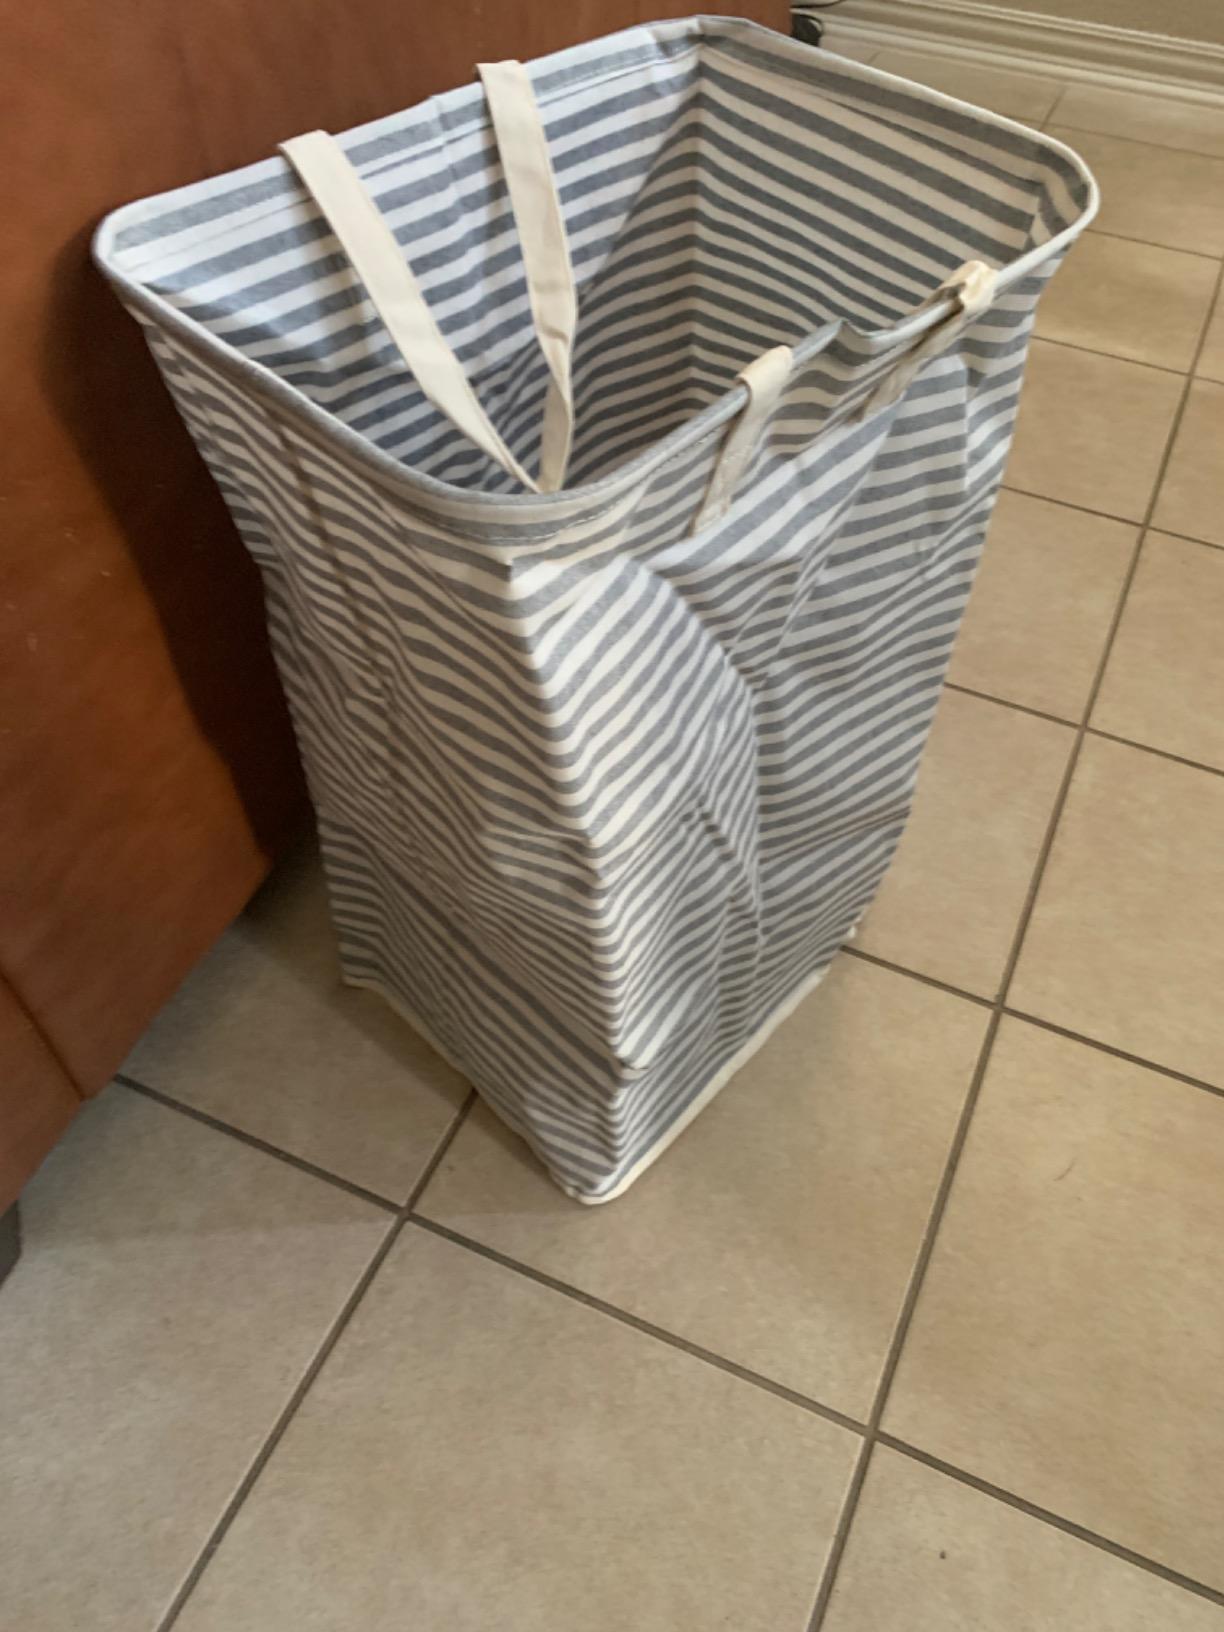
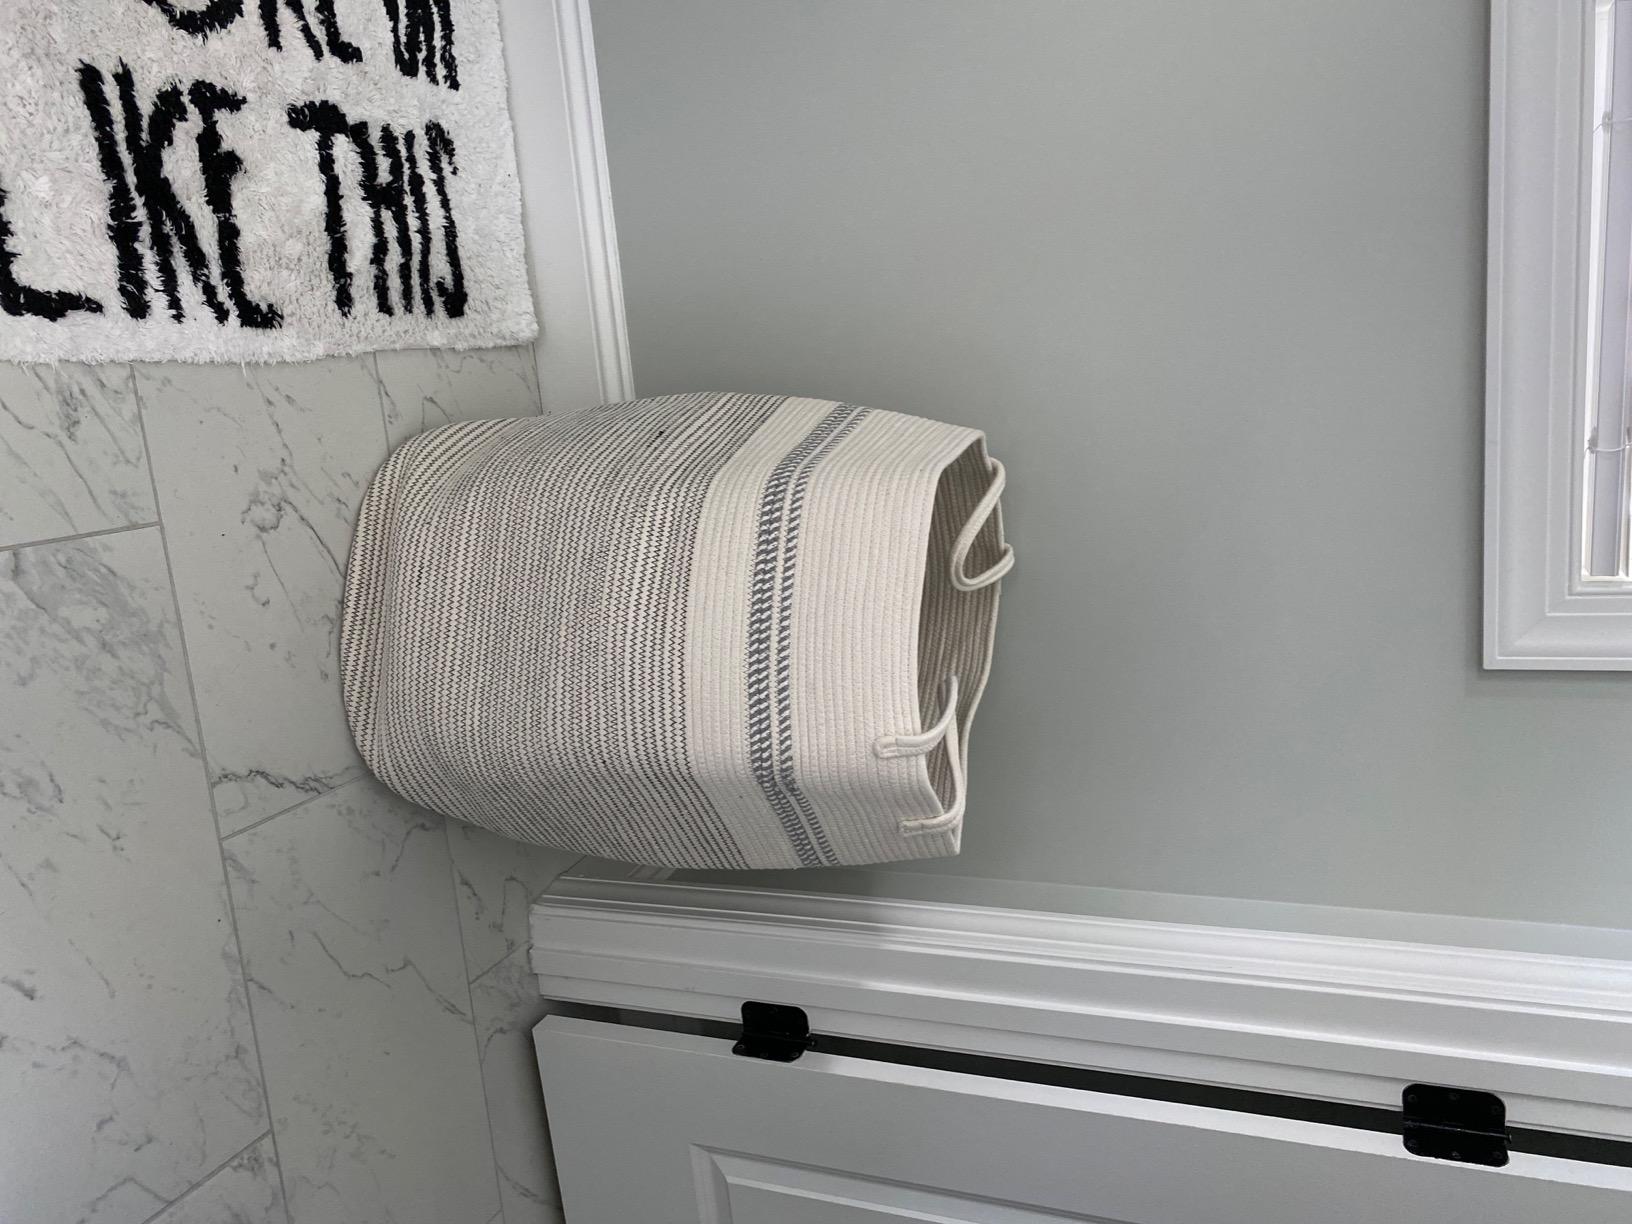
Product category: items_hamper
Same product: no